510

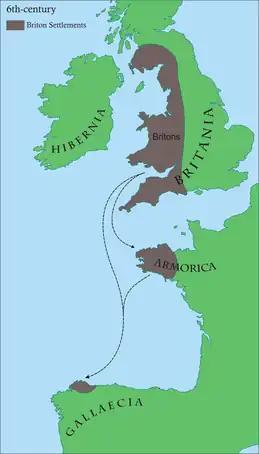
Map of British settlements (6th century)

Year 510 (DX) was a common year starting on Friday of the Julian calendar. In the Roman Empire, it was known as the Year of the Consulship of Severinus without colleague (or, less frequently, year 1263 "Ab urbe condita"). The denomination 510 for this year has been used since the early medieval period, when the Anno Domini calendar era became the prevalent method in Europe for naming years.